Weston-super-Mare

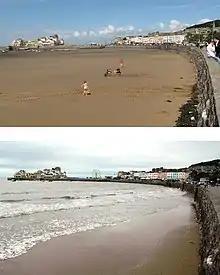
Low and high tides

Municipal history began in 1842 when a Local Act was obtained for "paving, lighting, watching, cleansing and otherwise improving the Town of Weston-super-Mare in the County of Somerset and for establishing a Market therein" under the jurisdiction of eighteen appointed Commissioners. Town Commissioners gave way to an Urban District Council in 1894, and then in 1937 the town received its Royal Charter as a municipal borough. In 1974, under the Local Government Act 1972, it was merged into the Woodspring district of the Avon County Council, and became a Charter trustees town. Weston-super-Mare regained its town council in 2000, becoming a civil parish. The island of Steep Holm is part of the civil parish of Weston-super-Mare.